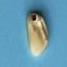
Maize quality: Bad